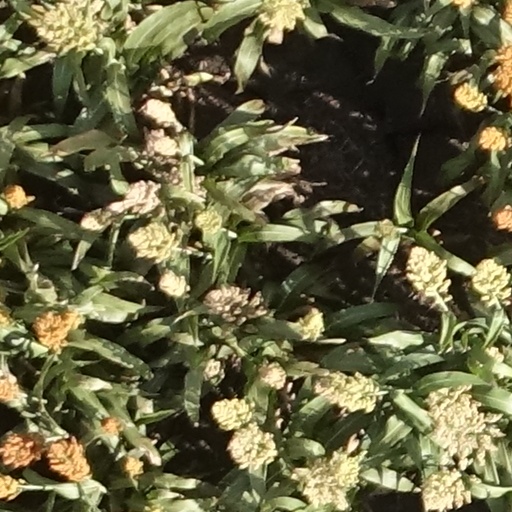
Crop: sorghum